Operation Tempest

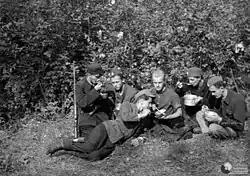
1st company of Sambor command of Drohobycz Armia Krajowa inspectorate during Operation Tempest

The Germans' suppression of the Warsaw Uprising, in the absence of Soviet assistance to the insurgents, marked the end of Operation Tempest. In military terms it was a success, in political terms a defeat. The Red Army, with the NKVD following the Polish forces, soon showed its real colours. Almost half of the Polish soldiers who took part in Operation Tempest were arrested. They were forcibly conscripted into Berling's army, deported deep into Russia, or simply murdered.